Keith Atherton

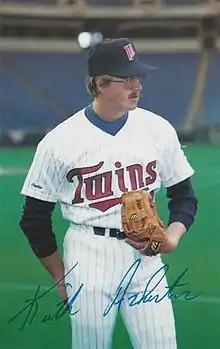
Atherton in 1987

Keith Rowe Atherton (born February 19, 1959), is an American former professional baseball pitcher, who played in Major League Baseball (MLB), primarily in relief, from –. Atherton played for the Oakland Athletics, Minnesota Twins, and Cleveland Indians.